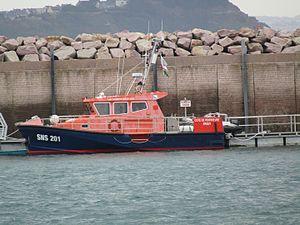
SNS 201 dans le port d'Erquy
La Société nationale de sauvetage en mer est une association française, reconnue d'utilité publique. Elle a pour vocation de secourir bénévolement et gratuitement les vies humaines en danger, en mer.